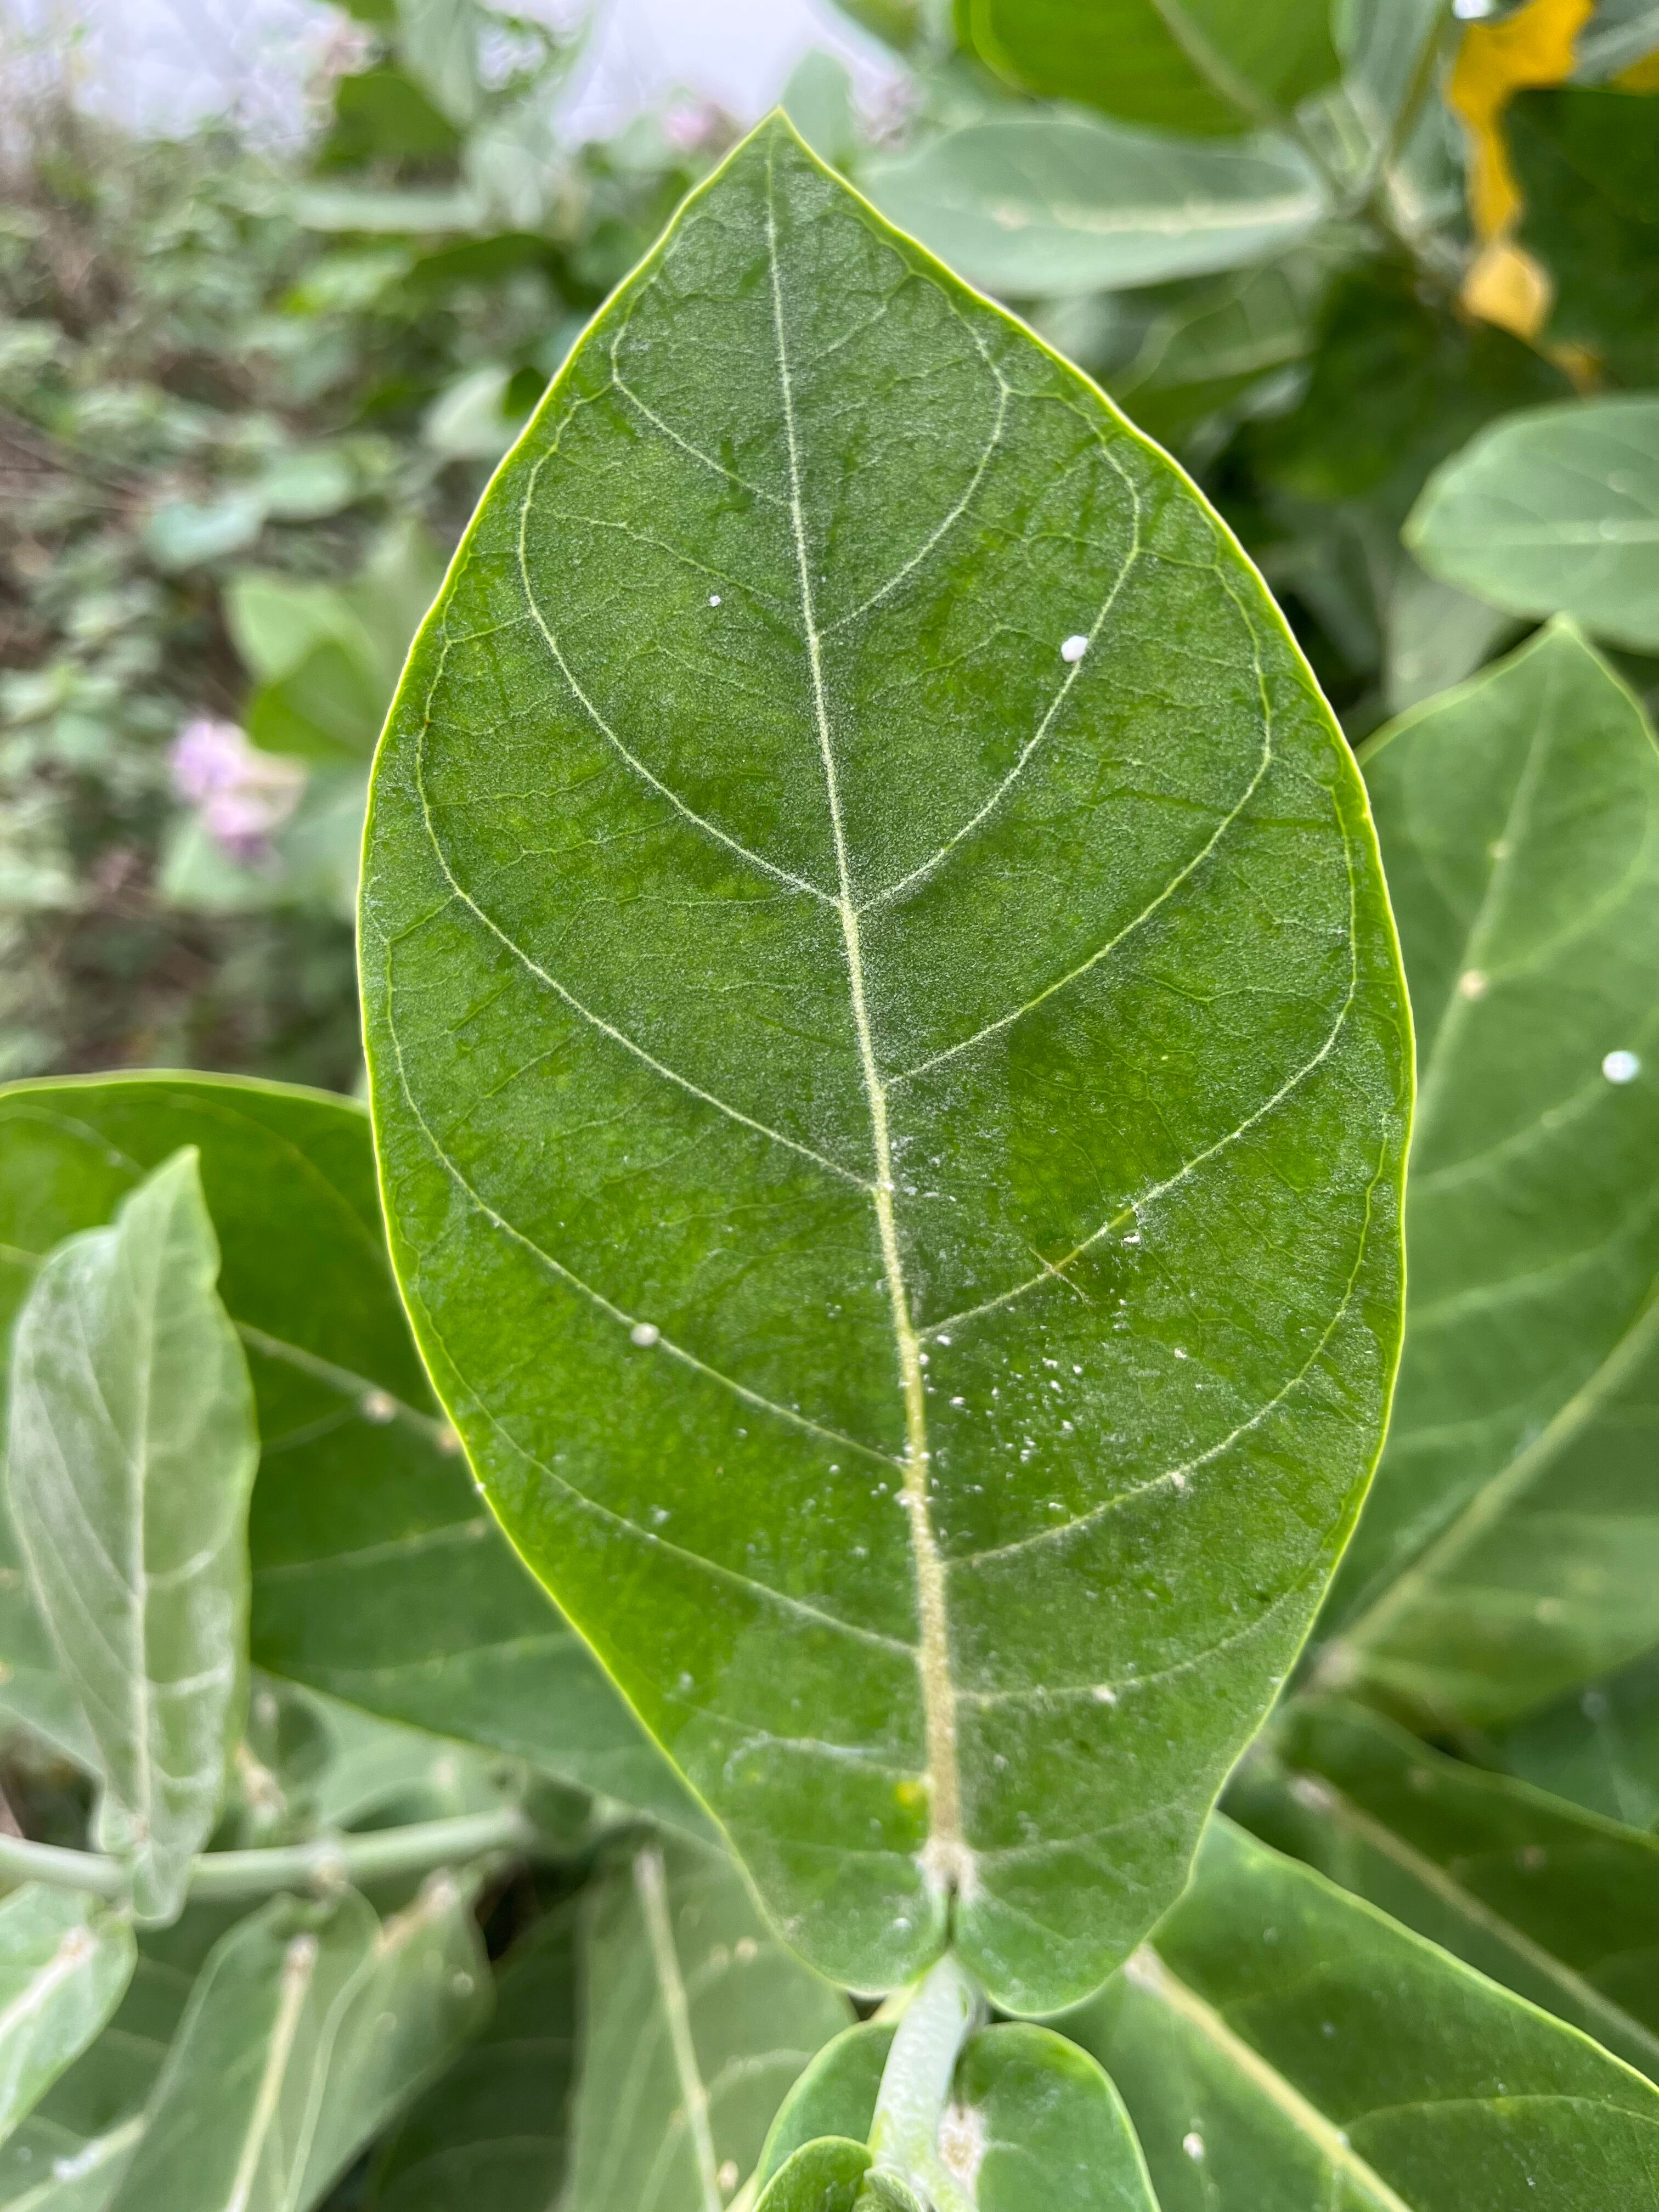
Plant species: calotropis-gigantea